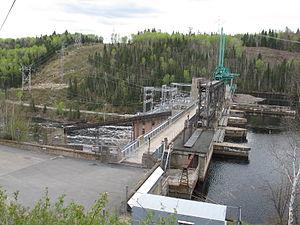
La Centrale de Rapide-Blanc d'Hydro-Québec, au nord de La Tuque, Québec. Cette centrale d'une puissance de 204 MW a été inaugurée en 1934.
La centrale de Rapide-Blanc désigne un aménagement hydroélectrique comprenant un réservoir, un barrage et une centrale hydroélectrique, situés sur le Saint-Maurice à une soixantaine de kilomètres au nord de la ville de La Tuque, au Québec. Construite entre 1930 et 1934 par la Shawinigan Water and Power Company, elle est la troisième centrale aménagée sur cette rivière, à partir de l'amont. La centrale est exploitée par Hydro-Québec depuis la nationalisation de l'électricité au Québec alors qu'elle a été acquise par cette entreprise publique québécoise, en 1963. Cette centrale possède une puissance nominale de 204 mégawatts.
Le réservoir Blanc est un lac de barrage situé dans la ville de La Tuque, au Québec, au Canada. Ce lac a été créé en 1930 par la construction de la centrale de Rapide-Blanc sur la rivière Saint-Maurice. L'année 1996 a marqué la fin d'une période de 150 ans de drave sur la rivière Saint-Maurice ; conséquemment, les amateurs d'activités récréotouristiques se sont réappropriés la rivière Saint-Maurice dont le segment couvert par le "Réservoir Blanc".